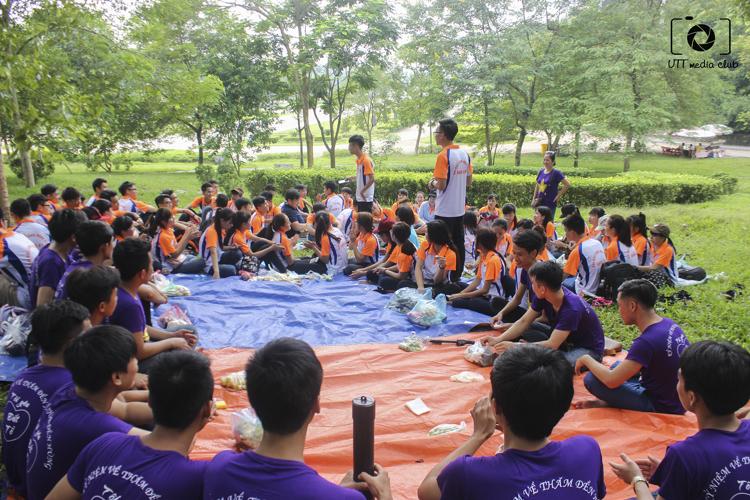
bức ảnh này có nhiều người đang ngồi quây quần ở bên nhau